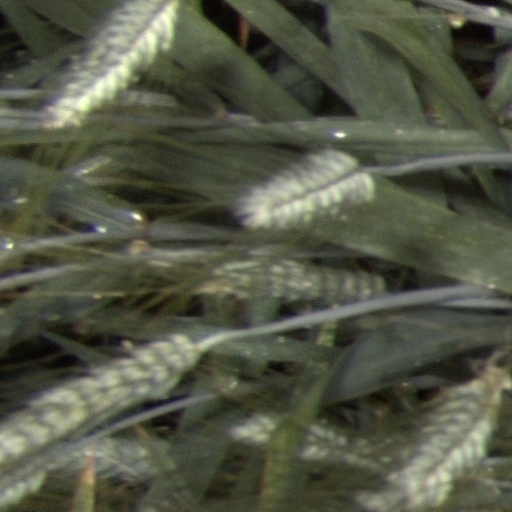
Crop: wheat